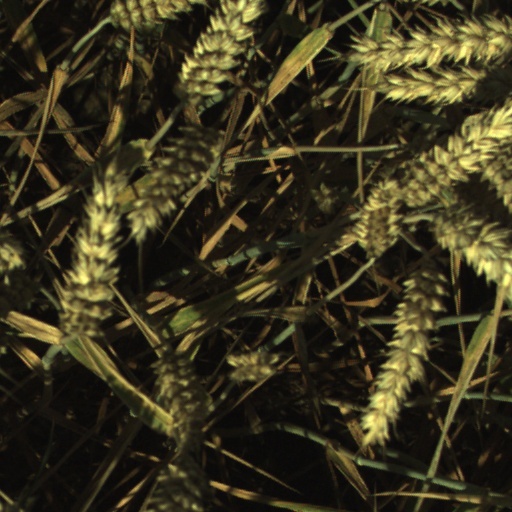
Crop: wheat